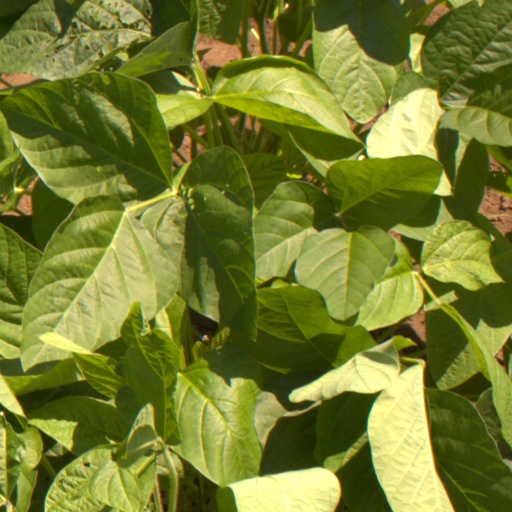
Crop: soybean